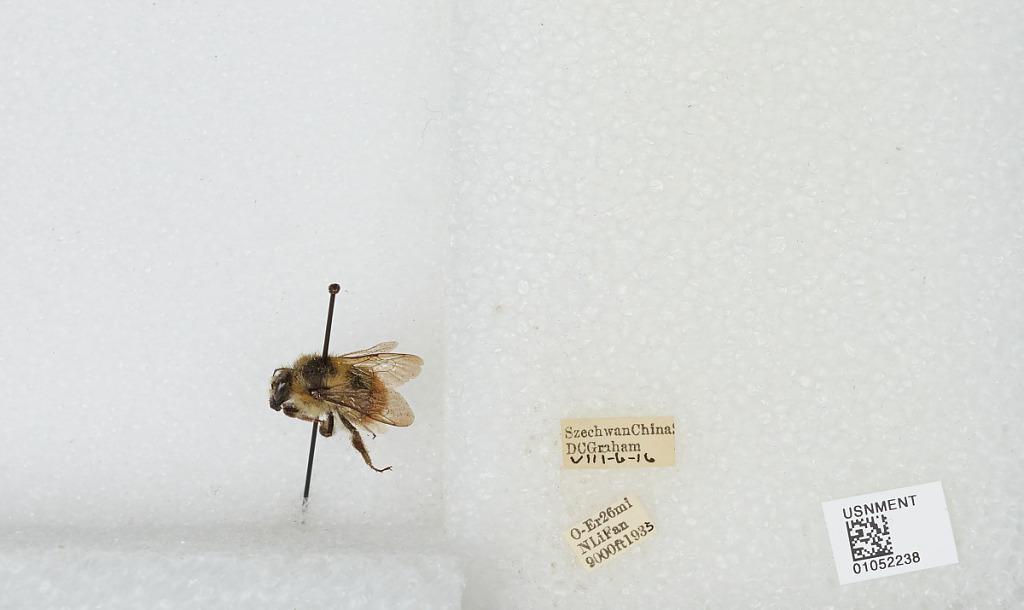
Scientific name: Bombus sp.
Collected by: D. Graham
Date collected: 1933-8-6
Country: China
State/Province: Sichuan
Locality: O-Er 26 mi N Li Fan